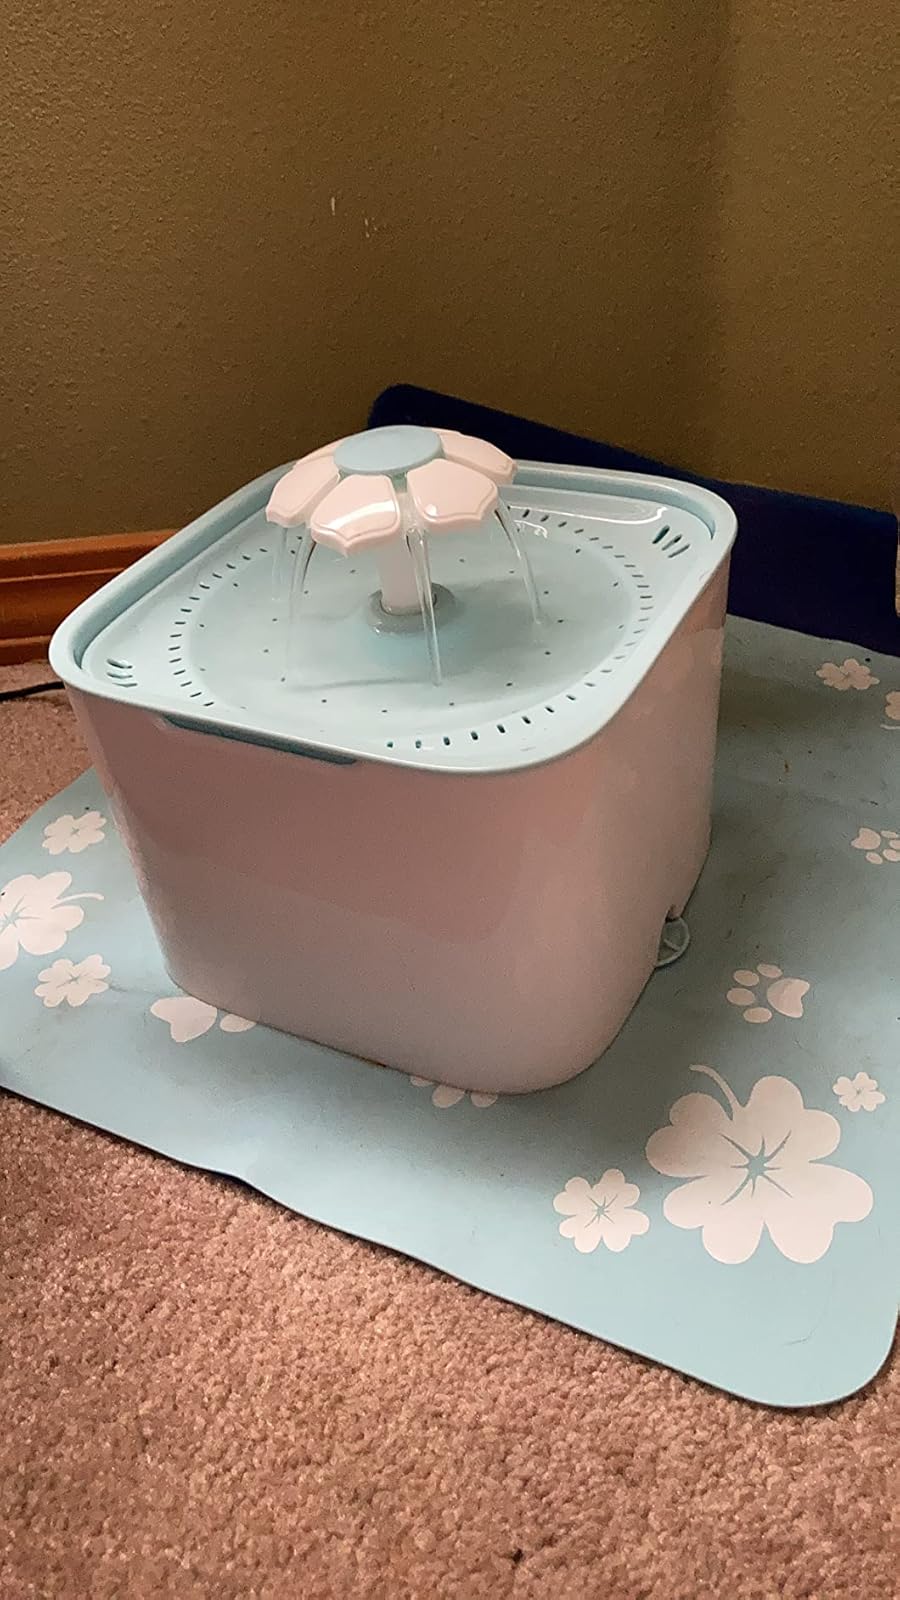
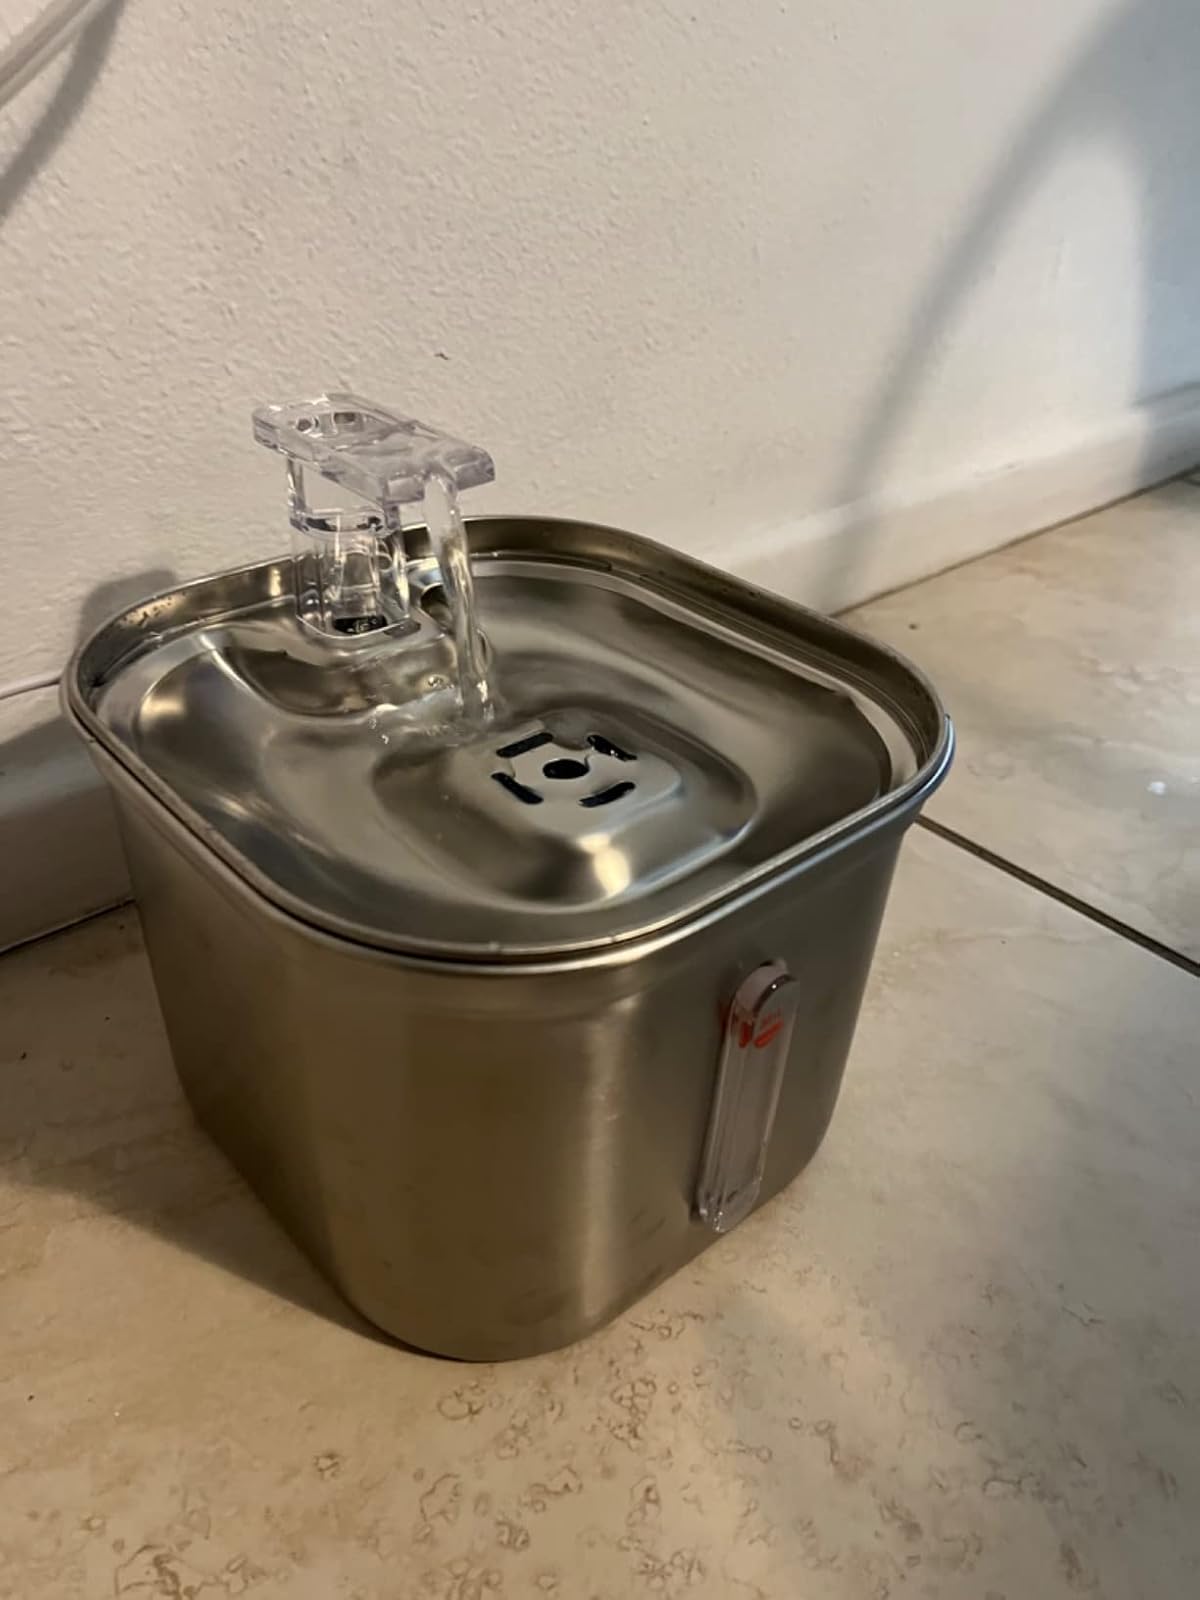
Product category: items_bowl
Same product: no